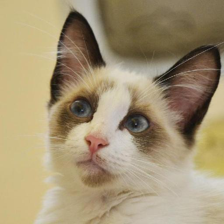
Label: animals